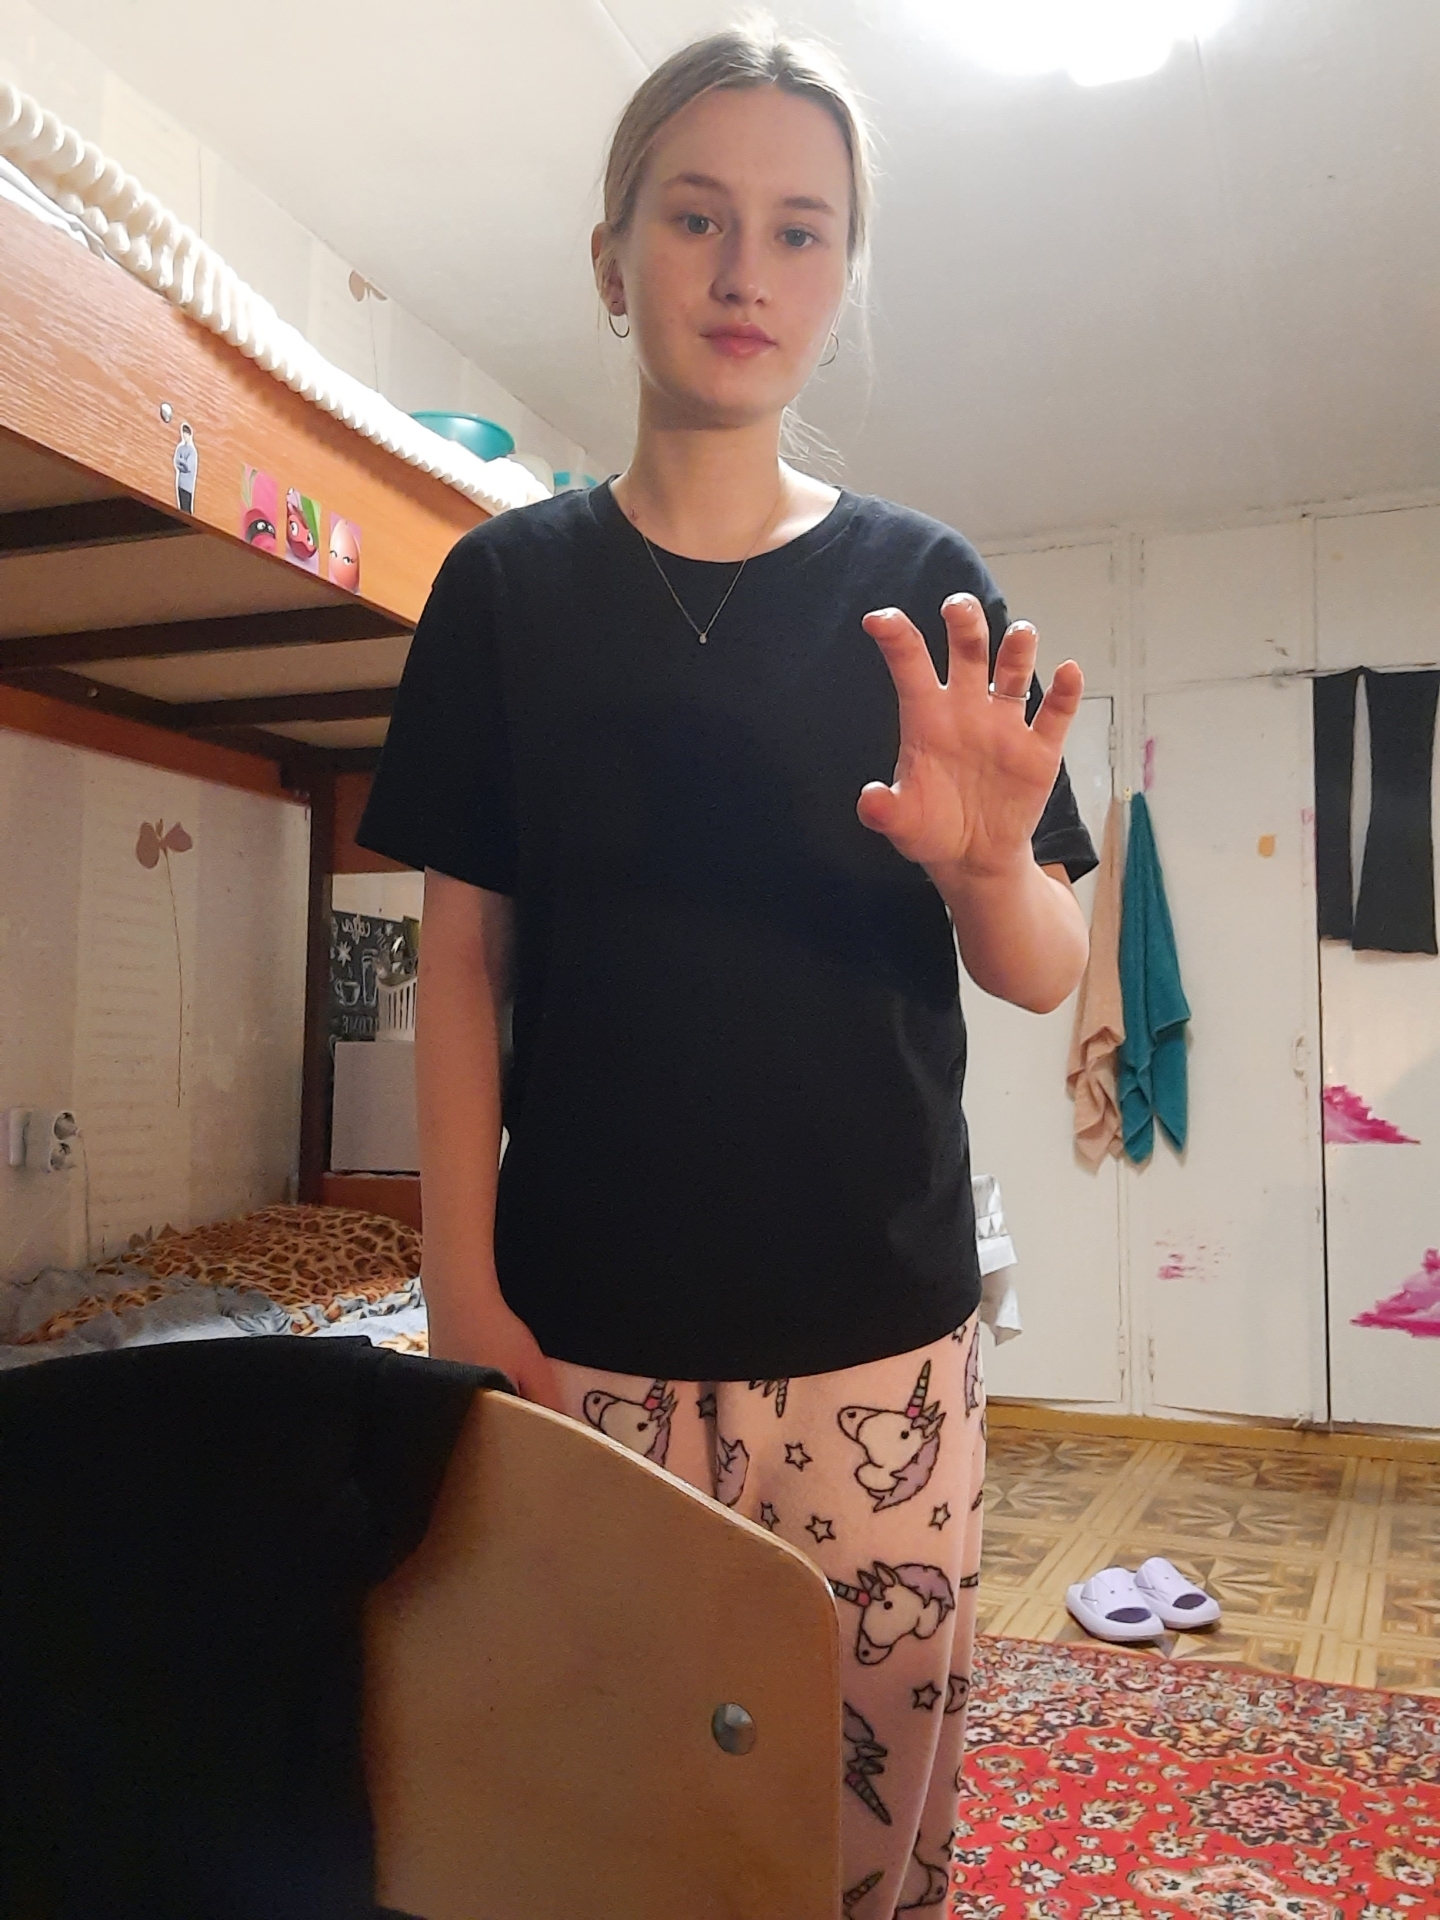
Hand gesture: grabbing